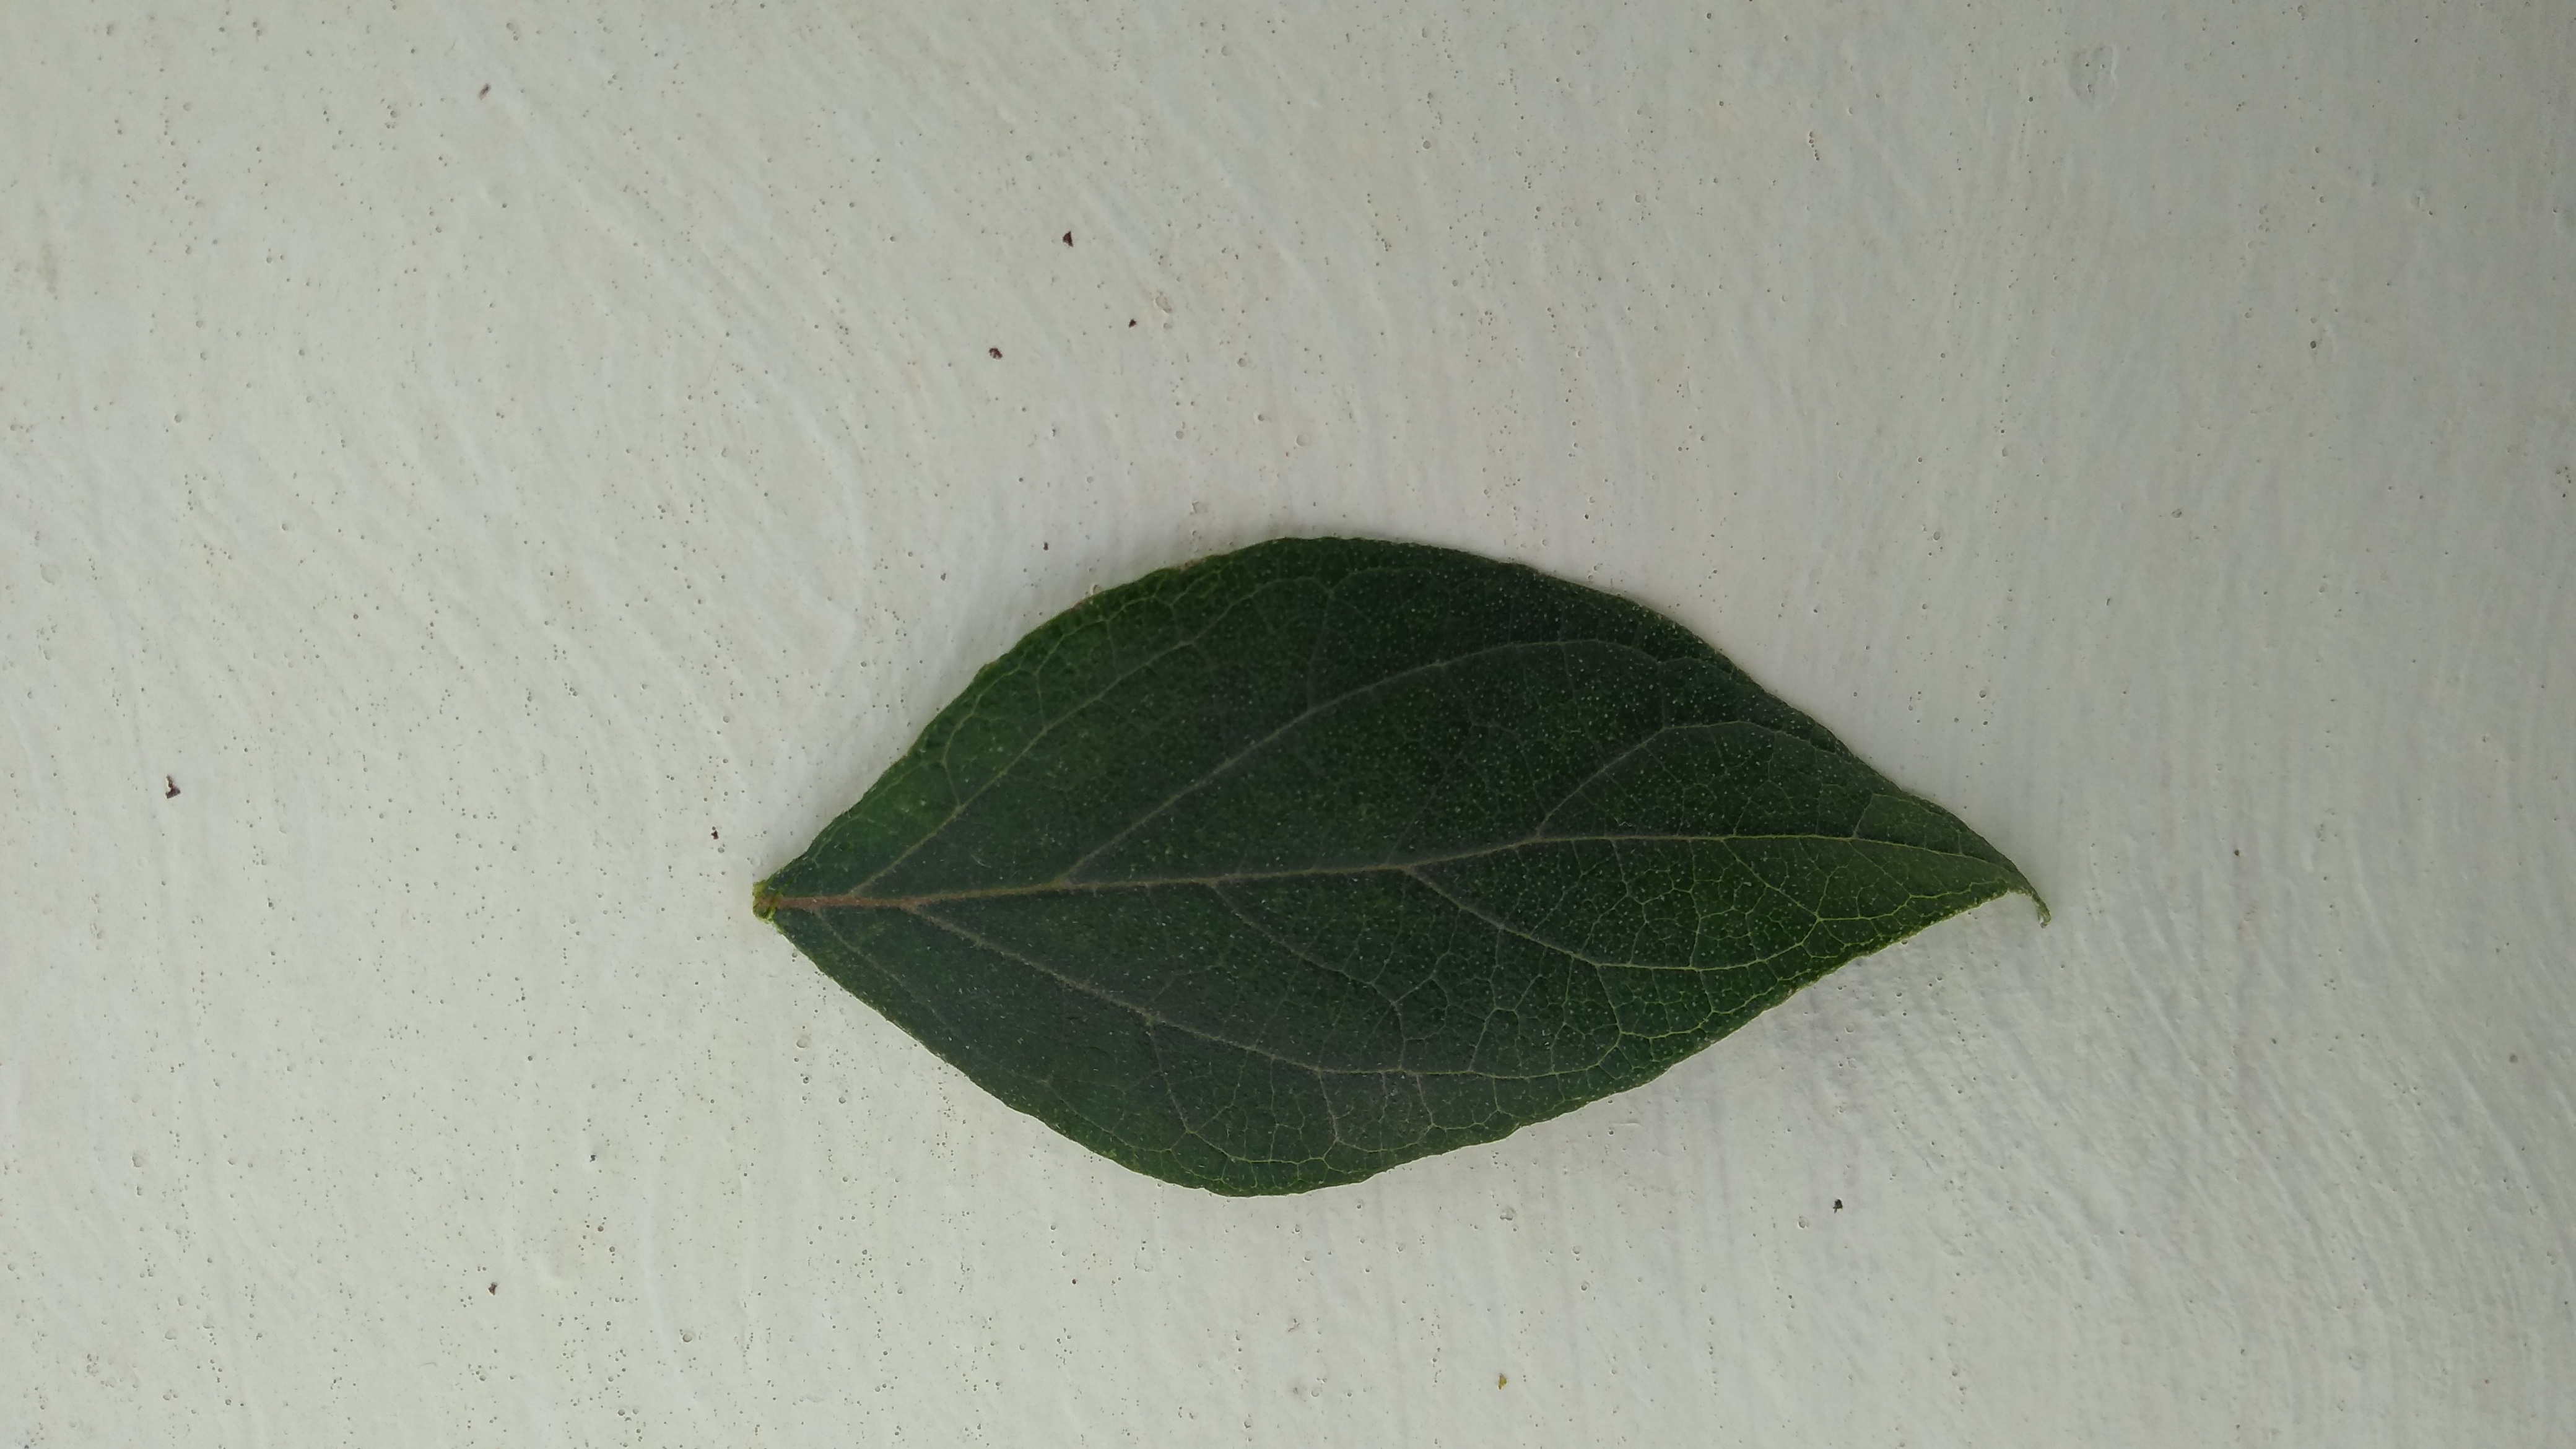
Plant: Parijatha